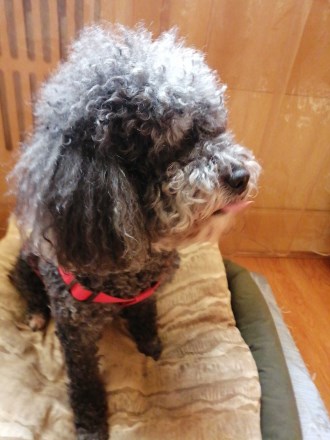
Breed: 7449-n000128-teddy